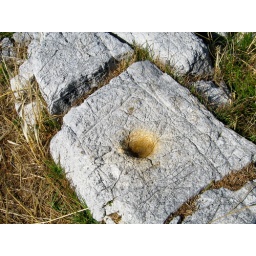
Esselen Indian grinding stone (bedrock mortar) in white limestone very near to Pico Blanco